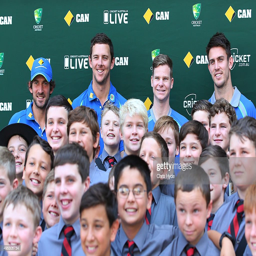
cricket player , cricketer , american football player and cricketer pose with students from college during the official launch